University of Minnesota Old Campus Historic District

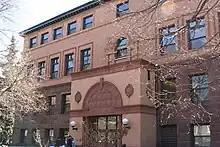
Wulling Hall

Originally built as a chemistry laboratory, until the department moved. In 1914, the building was converted into a gathering space for the men's student union, containing game rooms, a smoking room, and billiards rooms; overall being modeled after gentlemen's clubs. The student union left when Coffman Memorial Union opened in 1940, and the building was later renamed to Nicholson Hall, after Edward E. Nicholson, the Dean of Student Affairs from 1917 to 1941.